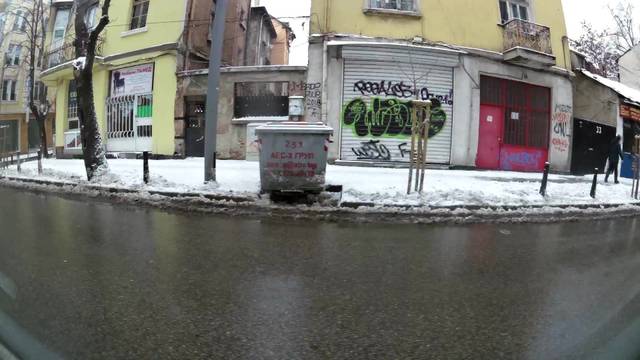
Region: Bulgaria
Coordinates: 42.705, 23.329